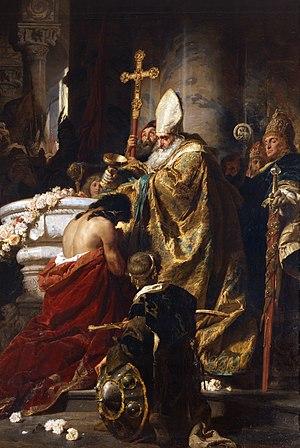
La diplomatie byzantine, beaucoup plus que la force de ses armées, explique la survie millénaire de l’empire face aux nombreux ennemis qui l’entouraient ou s’apprêtaient à envahir ses frontières ; elle se basait sur un judicieux mélange de pression militaire, d’intelligence politique, de cajolerie économique et de propagande religieuse.
Cette année est également appelée l’an mille, ou encore l'an mil.
Étienne Iᵉʳ ou saint Étienne, né vers 975 et mort le 15 août 1038, fonde le royaume de Hongrie dont il devient le roi en 1000 ou en 1001. Canonisé en 1083 pour l'évangélisation de son pays, il est aujourd'hui considéré comme le saint patron de la Hongrie.
La Hongrie est une république constitutionnelle unitaire située en Europe centrale. Elle a pour capitale Budapest, pour langue officielle le hongrois et pour monnaie le forint. Son drapeau est constitué de trois bandes horizontales, rouge, blanche et verte et son hymne national est le Himnusz. D'une superficie de 93 030 km², elle s'étend sur 250 km du nord au sud et 524 km d'est en ouest. Elle a 2 009 km de frontières avec l'Autriche à l'ouest, la Slovénie et la Croatie au sud-ouest, la Serbie au sud, la Roumanie au sud-est, l'Ukraine au nord-est et la Slovaquie au nord.